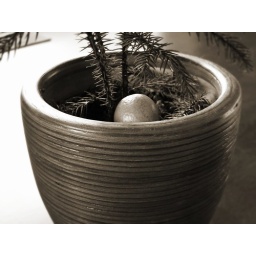
mini orange in a small pot